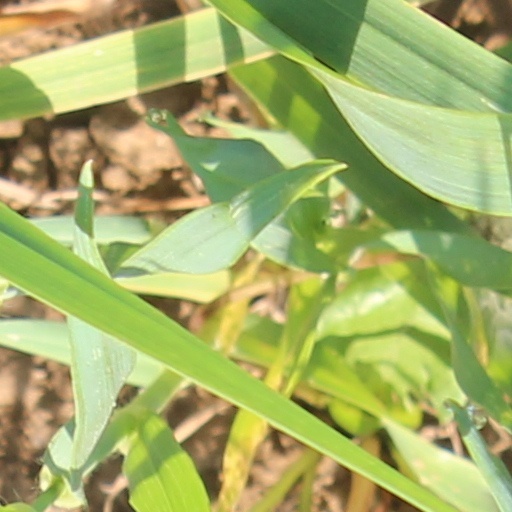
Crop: wheat